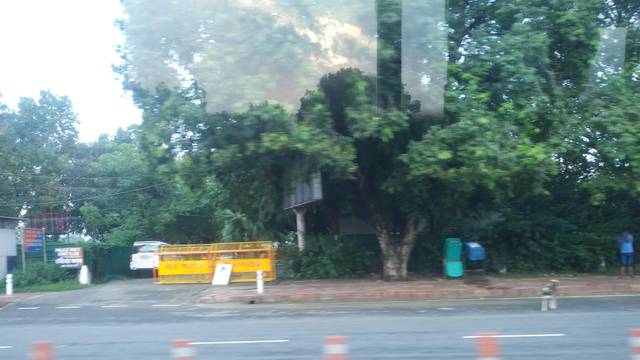
Region: India
Coordinates: 28.614, 77.212